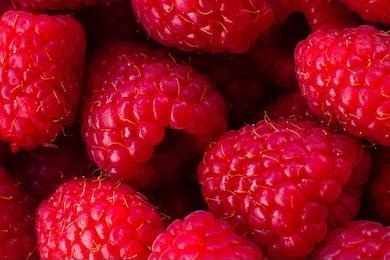
Label: raspberry